Abnoba

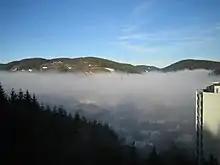
Furtwangen in the mist

Pliny the Elder also gives us some statements about Abnoba ("Natural History", 4.79). He says that it arises opposite the town of Rauricum in Gaul and flows from there beyond the Alps, implying that the river begins in the Alps, which it does not. If Rauricum is to be identified with the Roman settlement, Augusta Raurica, modern Augst in Basel-Landschaft canton of Switzerland, Pliny must be confusing the Rhine and its tributaries with the Danube.